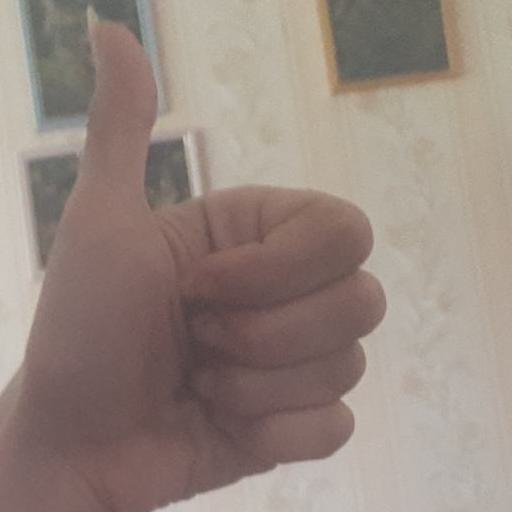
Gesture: like